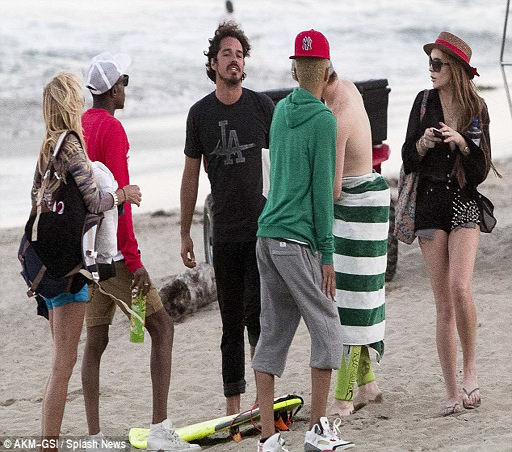
a bit of a party : person and her friends left the sand when the sky clouded over